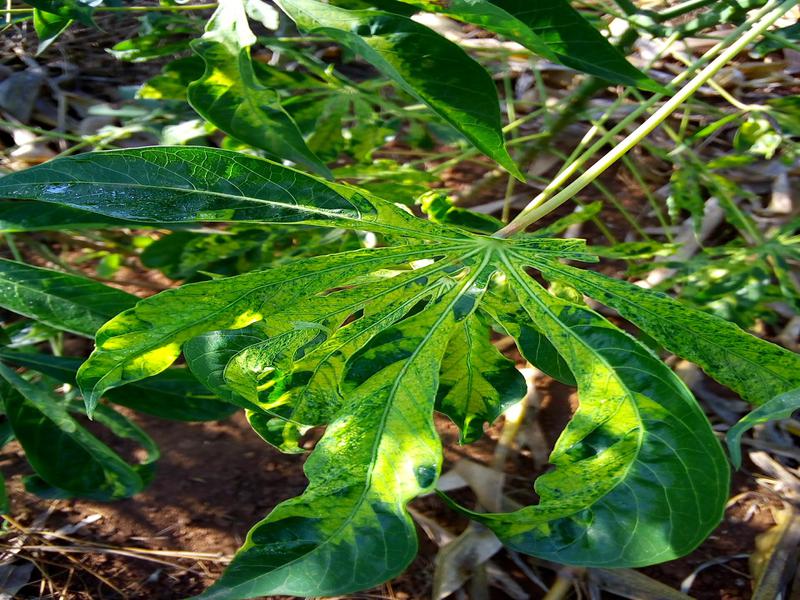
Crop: cassava
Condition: mosaic_disease